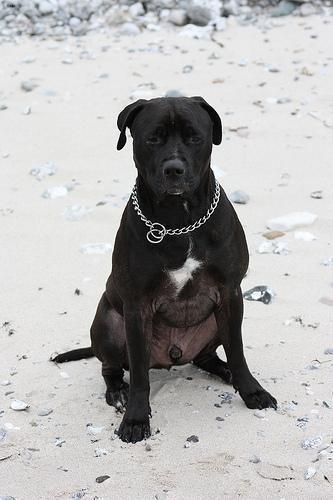
staffordshire bull terrier